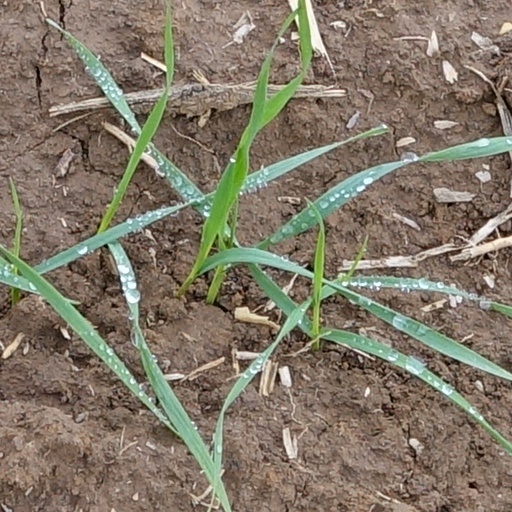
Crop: wheat